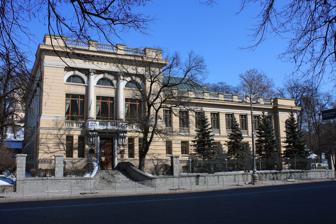
Building: Yaroslav Mudryi National Library of Ukraine
Country: Ukraine
Year built: 1911
National library of Ukraine Yaroslav Mudryi National Library of Ukraine Location 1, Mykhaila Hrushevskoho Street , Kyiv , Ukraine Established 3 March 1866 Branches 3 Collection Size under 4,000,000 items Other information Website http://nlu.org.ua The Yaroslav Mudryi National Library of Ukraine ( Ukrainian : Національна бібліотека України імені Ярослава Мудрого , translit. : Yaroslav Mudryi National Library of Ukraine ) is one of the national libraries of Ukraine , one of the largest libraries of the country. It was opened in 1866 as the city's public library. The main building of the library is located on 1, Mykhaila Hrushevskoho Street on the European Square in the center of Kyiv . It is the central library of Ukraine's public library system and is a research institute of bibliography and library science. As of 2015, the size of the funds amounted to about 4.7 million units. History The library's building itself was built in 1911, by the architects Z. Kliave and A. Krivosheyev. The library itself was first founded in 1866. During the library's 140 years of existence, it has obtained over 4 million items in its collection (which started out as a private collection). During its existence, it has collated a large collection of early prints, and rare and valuable books. During the Second World War , the library suffered serious damage and more than 50,000 publications were taken out from its stock. The library building was set on fire by retreating Nazi troops in November 1943, and during only one night of burning, the library lost more than 300,000 editions including 7,000 manuscripts, rare books and pre-revolutionary periodicals. Since 1944, the library collection was rebuilt anew. In 1957, the library became the State Republican Library of the Ukrainian SSR named after the CPSU, a center of scientific, methodological, and bibliographic work for the mass libraries of the republic. The only one in Ukraine, it began to receive all-Union compulsory full copies of printed works in 1962 and was able to represent contemporary literature to the fullest extent possible. In March 1966, the library was awarded the Order of the Red Banner of Labor for its services to the development of librarianship and on the occasion of its 100th anniversary. After the declaration of independence in 1990, the library was renamed the State Library of Ukraine, and in 1994, according to a presidential decree, it was granted the status of a national library. References